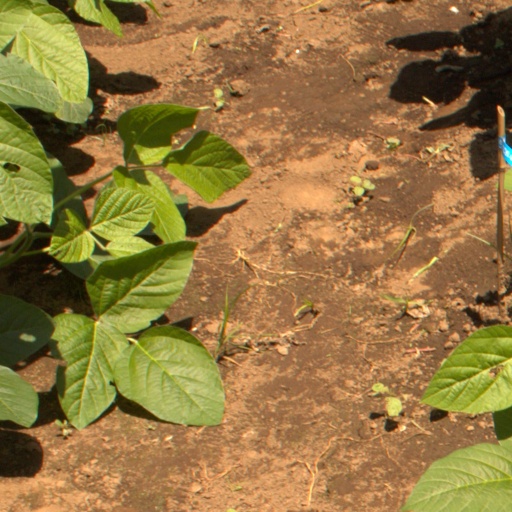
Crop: soybean